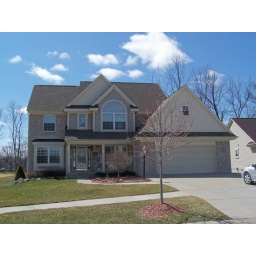
This photo was taken in April, before the trees or flowers had leaves!